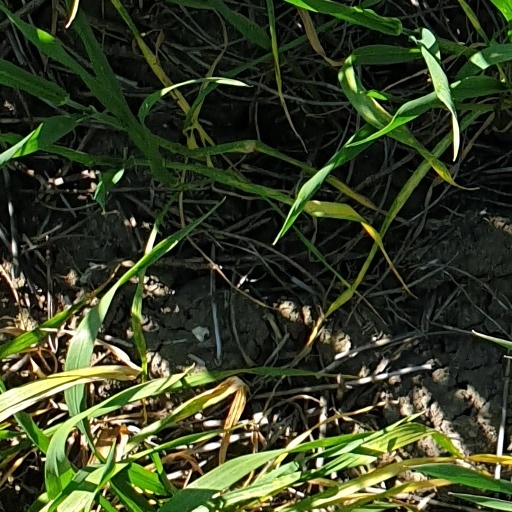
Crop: wheat